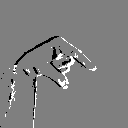
ASL letter: q